2010 Serena Williams tennis season

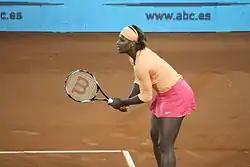
Williams won singles and doubles title with sister Venus in Madrid.

Williams then played the Mutua Madrileña Madrid Open. She received a first round bye. She faced Vera Dushevina in her first match, Williams had three set point in the first set, but Dushevina came back and won it in the tie-break. In the second set Williams faced a match point on serve but saved it and went on to win the set in a tie-break. In the final set Williams led early, but squandered the lead as the set went to a tie-break, which Williams won despite trailing 4–0 in the tie-break. Williams made 73 unforced errors in the match. It was Williams longest match in her career with the match taking 3 hours, 26 minutes. In the next round she faced another Russian Nadia Petrova, however this time the result wasn't in Williams' favor as she lost in three sets.